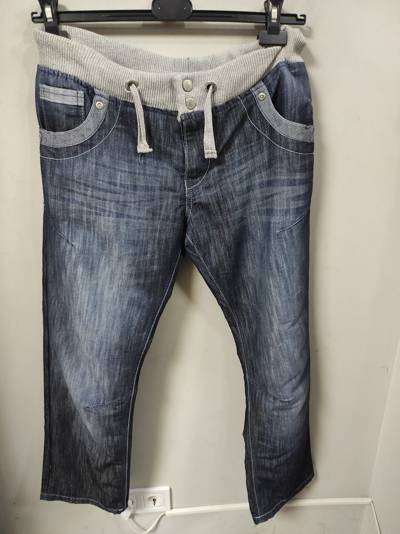
Waste category: clothes